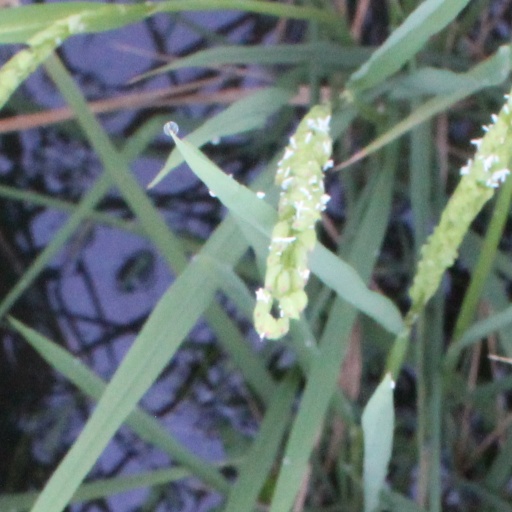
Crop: rice